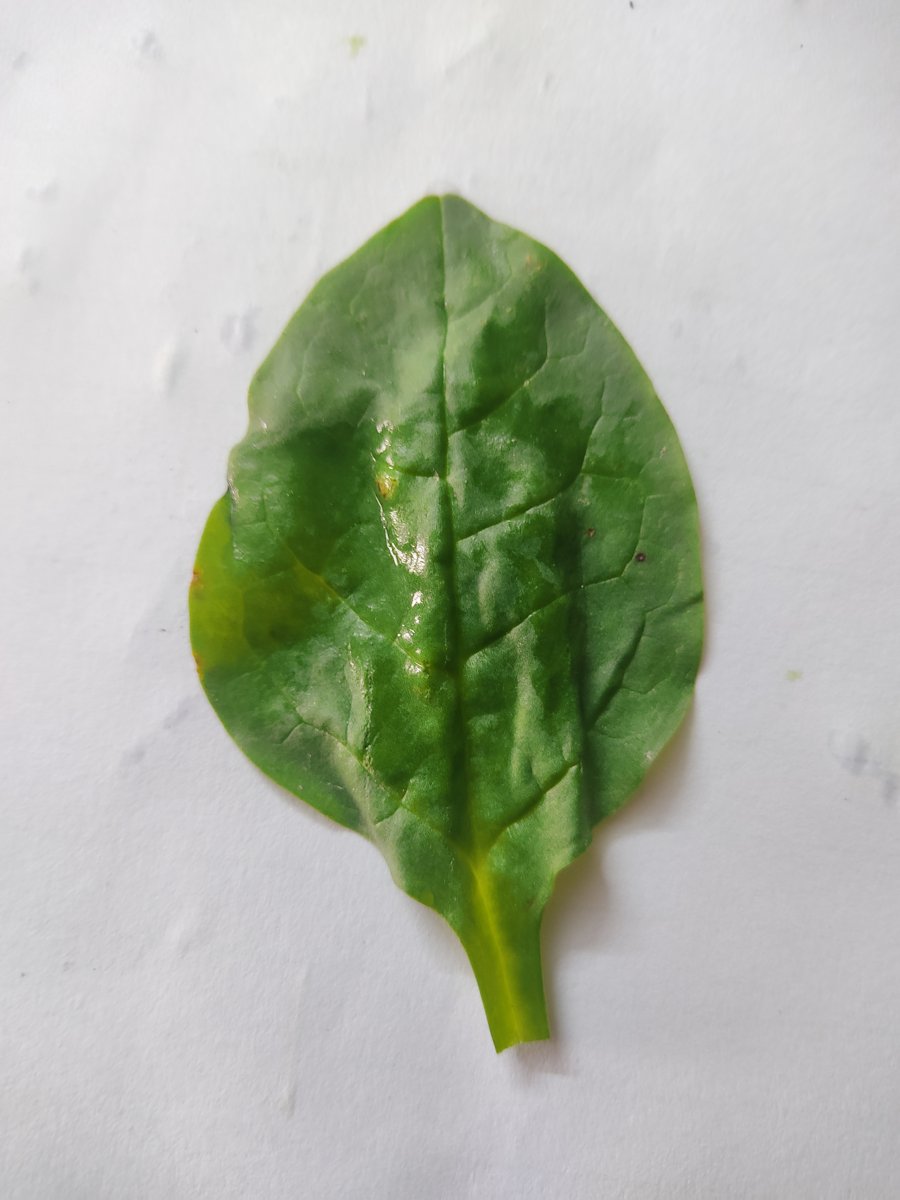
Label: Bacterial-Spot